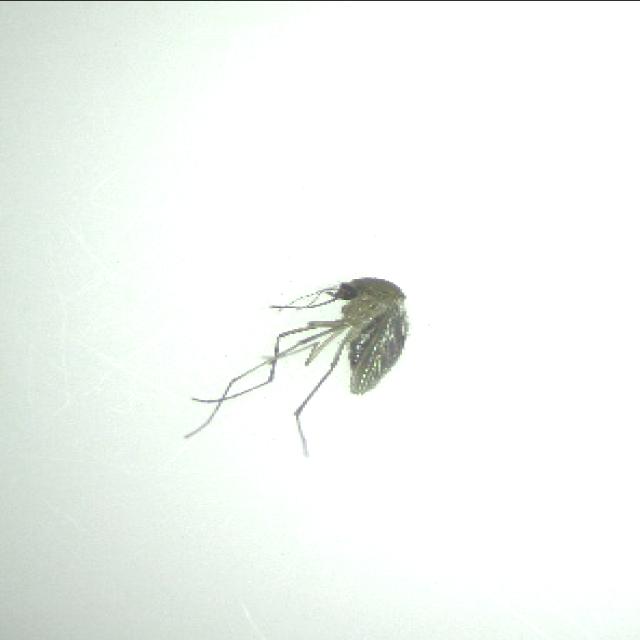
Species: culex_tritaeniorhynchus